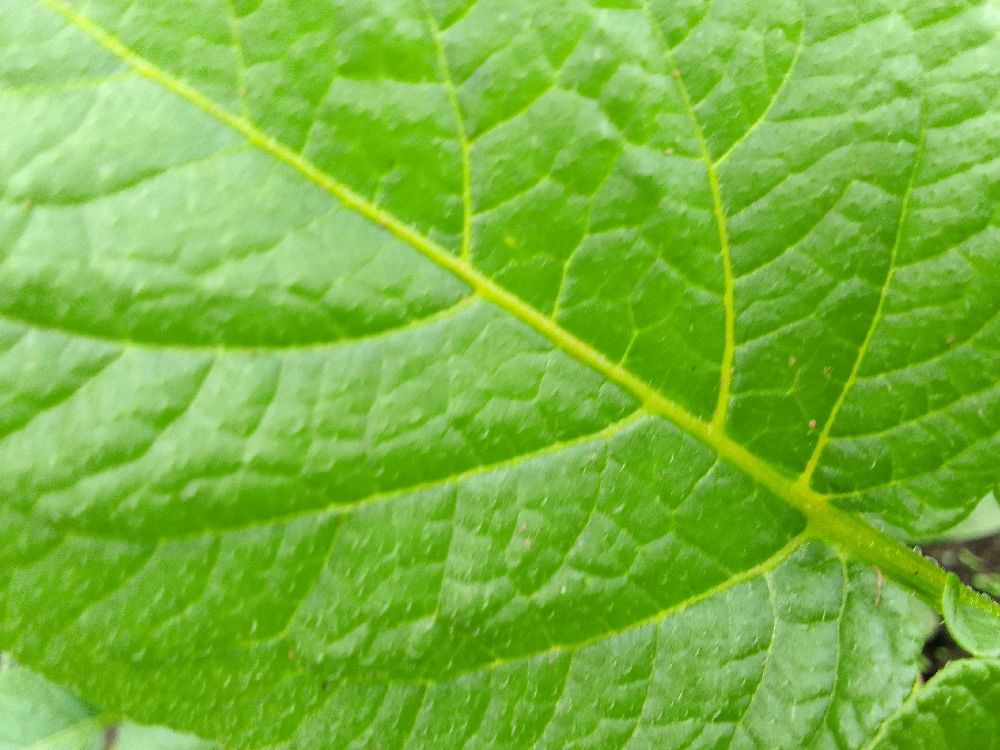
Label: Healthy